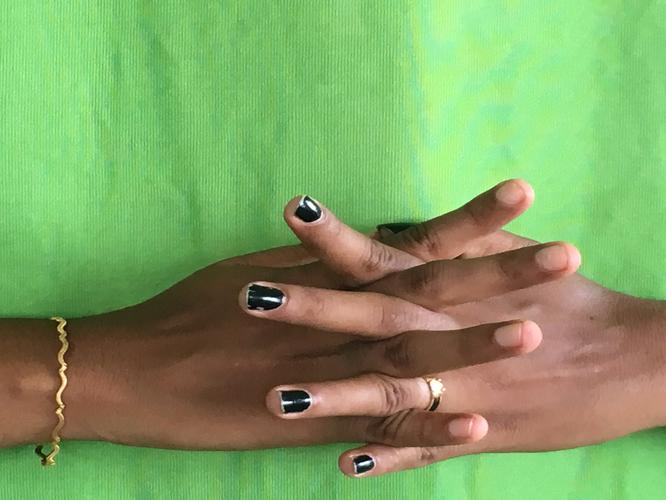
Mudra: Karkatta
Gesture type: double_hand